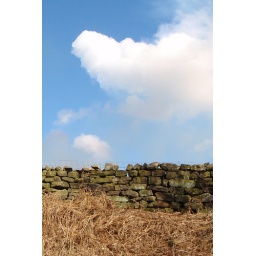
blue sky in march, but still very cold